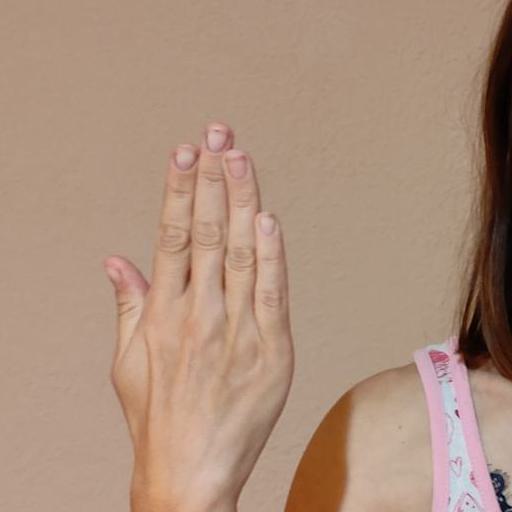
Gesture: stop_inverted